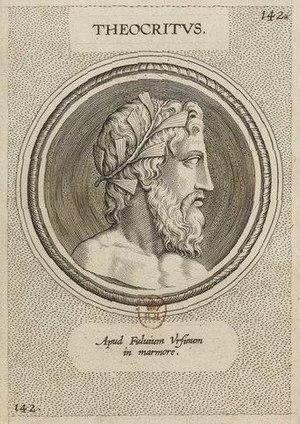
Titre